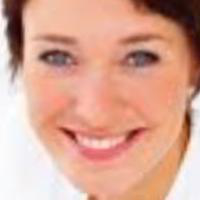
Age group: age 31-40